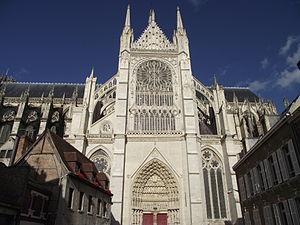
Amiens, Cathédrale de Notre-Dame, Façade sud Italiano: Amiens, Facciata sud della cattedrale
La cathédrale Notre-Dame d'Amiens est une église catholique située à Amiens dans le département français de la Somme en région Hauts-de-France.